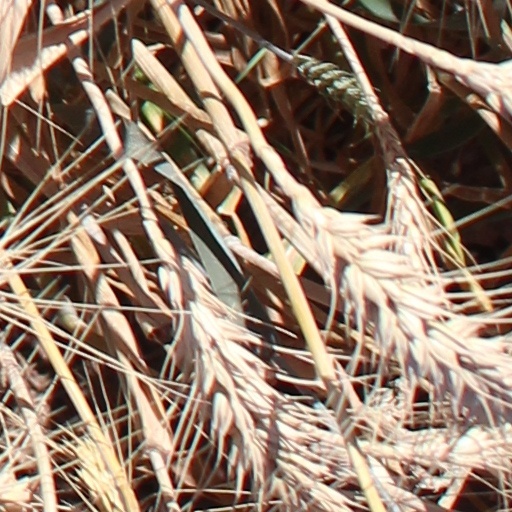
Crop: wheat